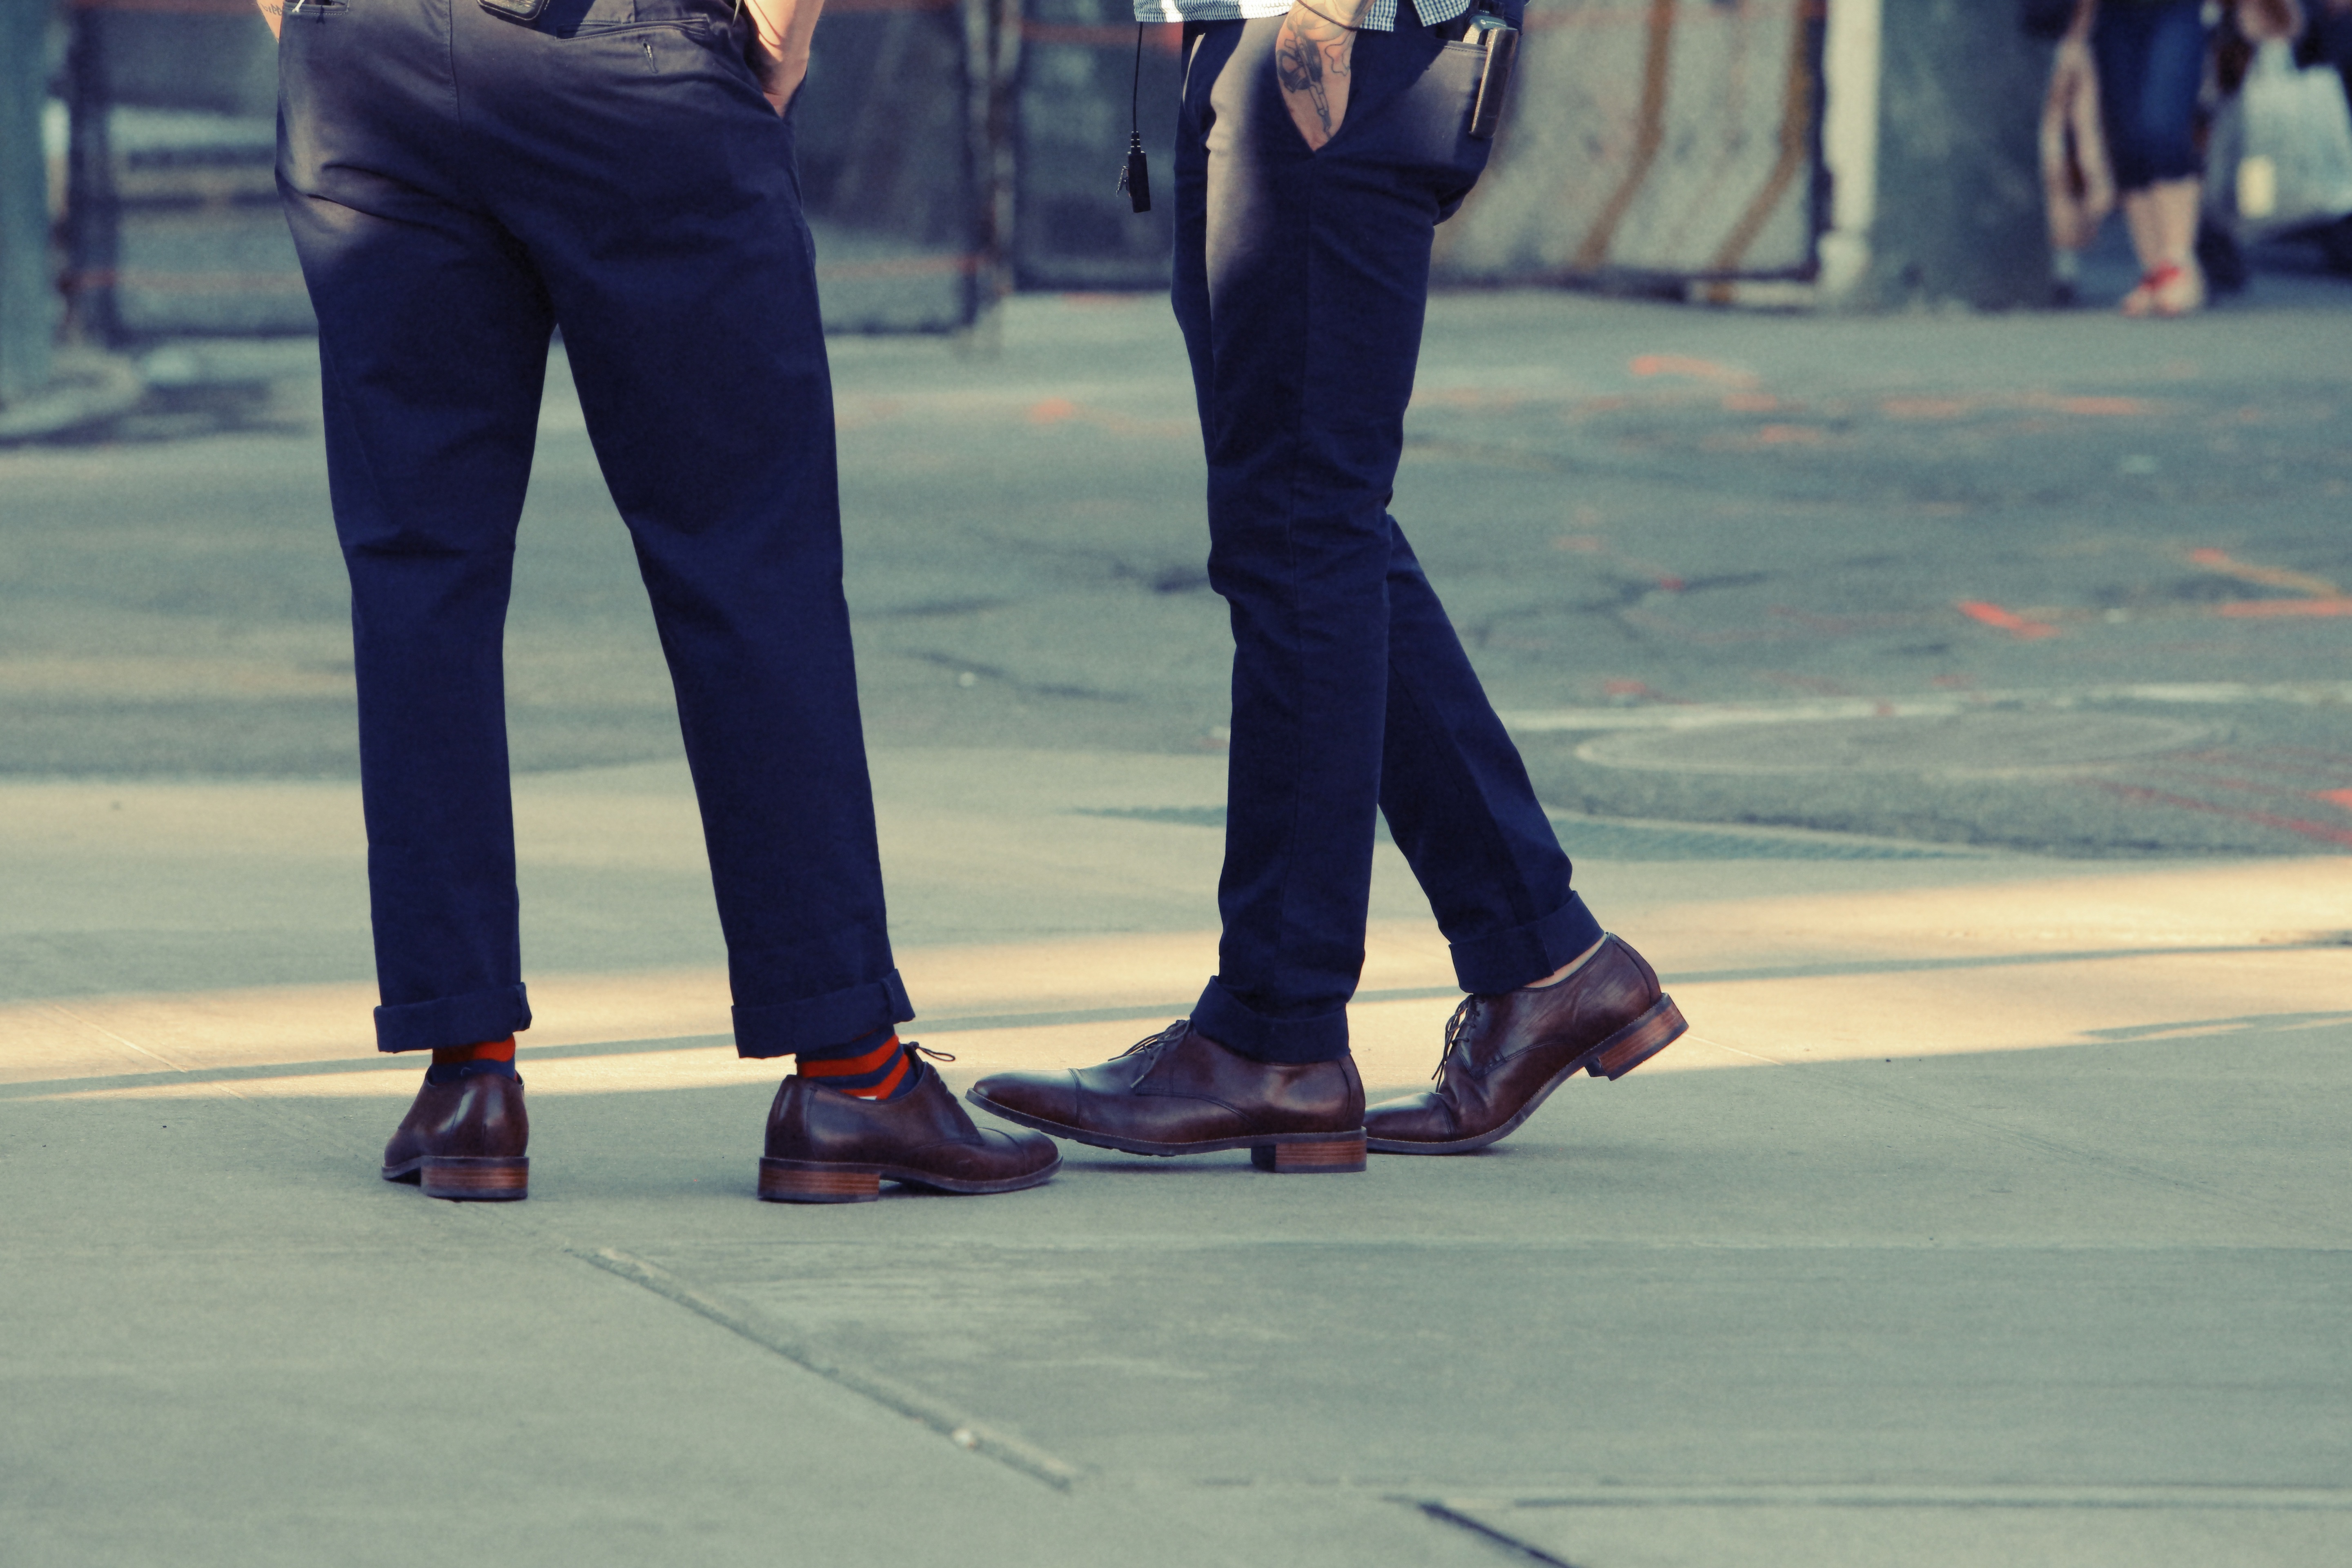
man, people, sidewalk, city, fashion, blue, pants, shoes, footwear